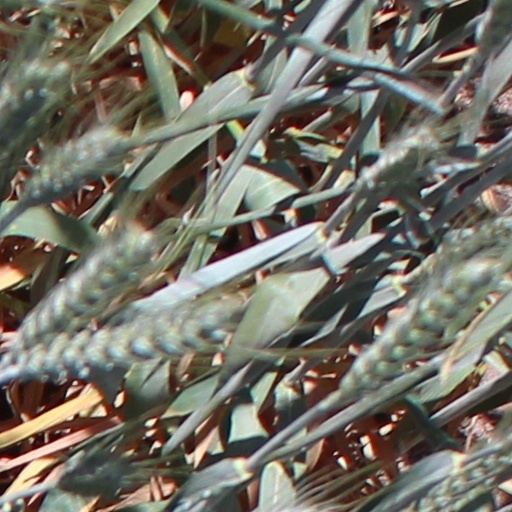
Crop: wheat